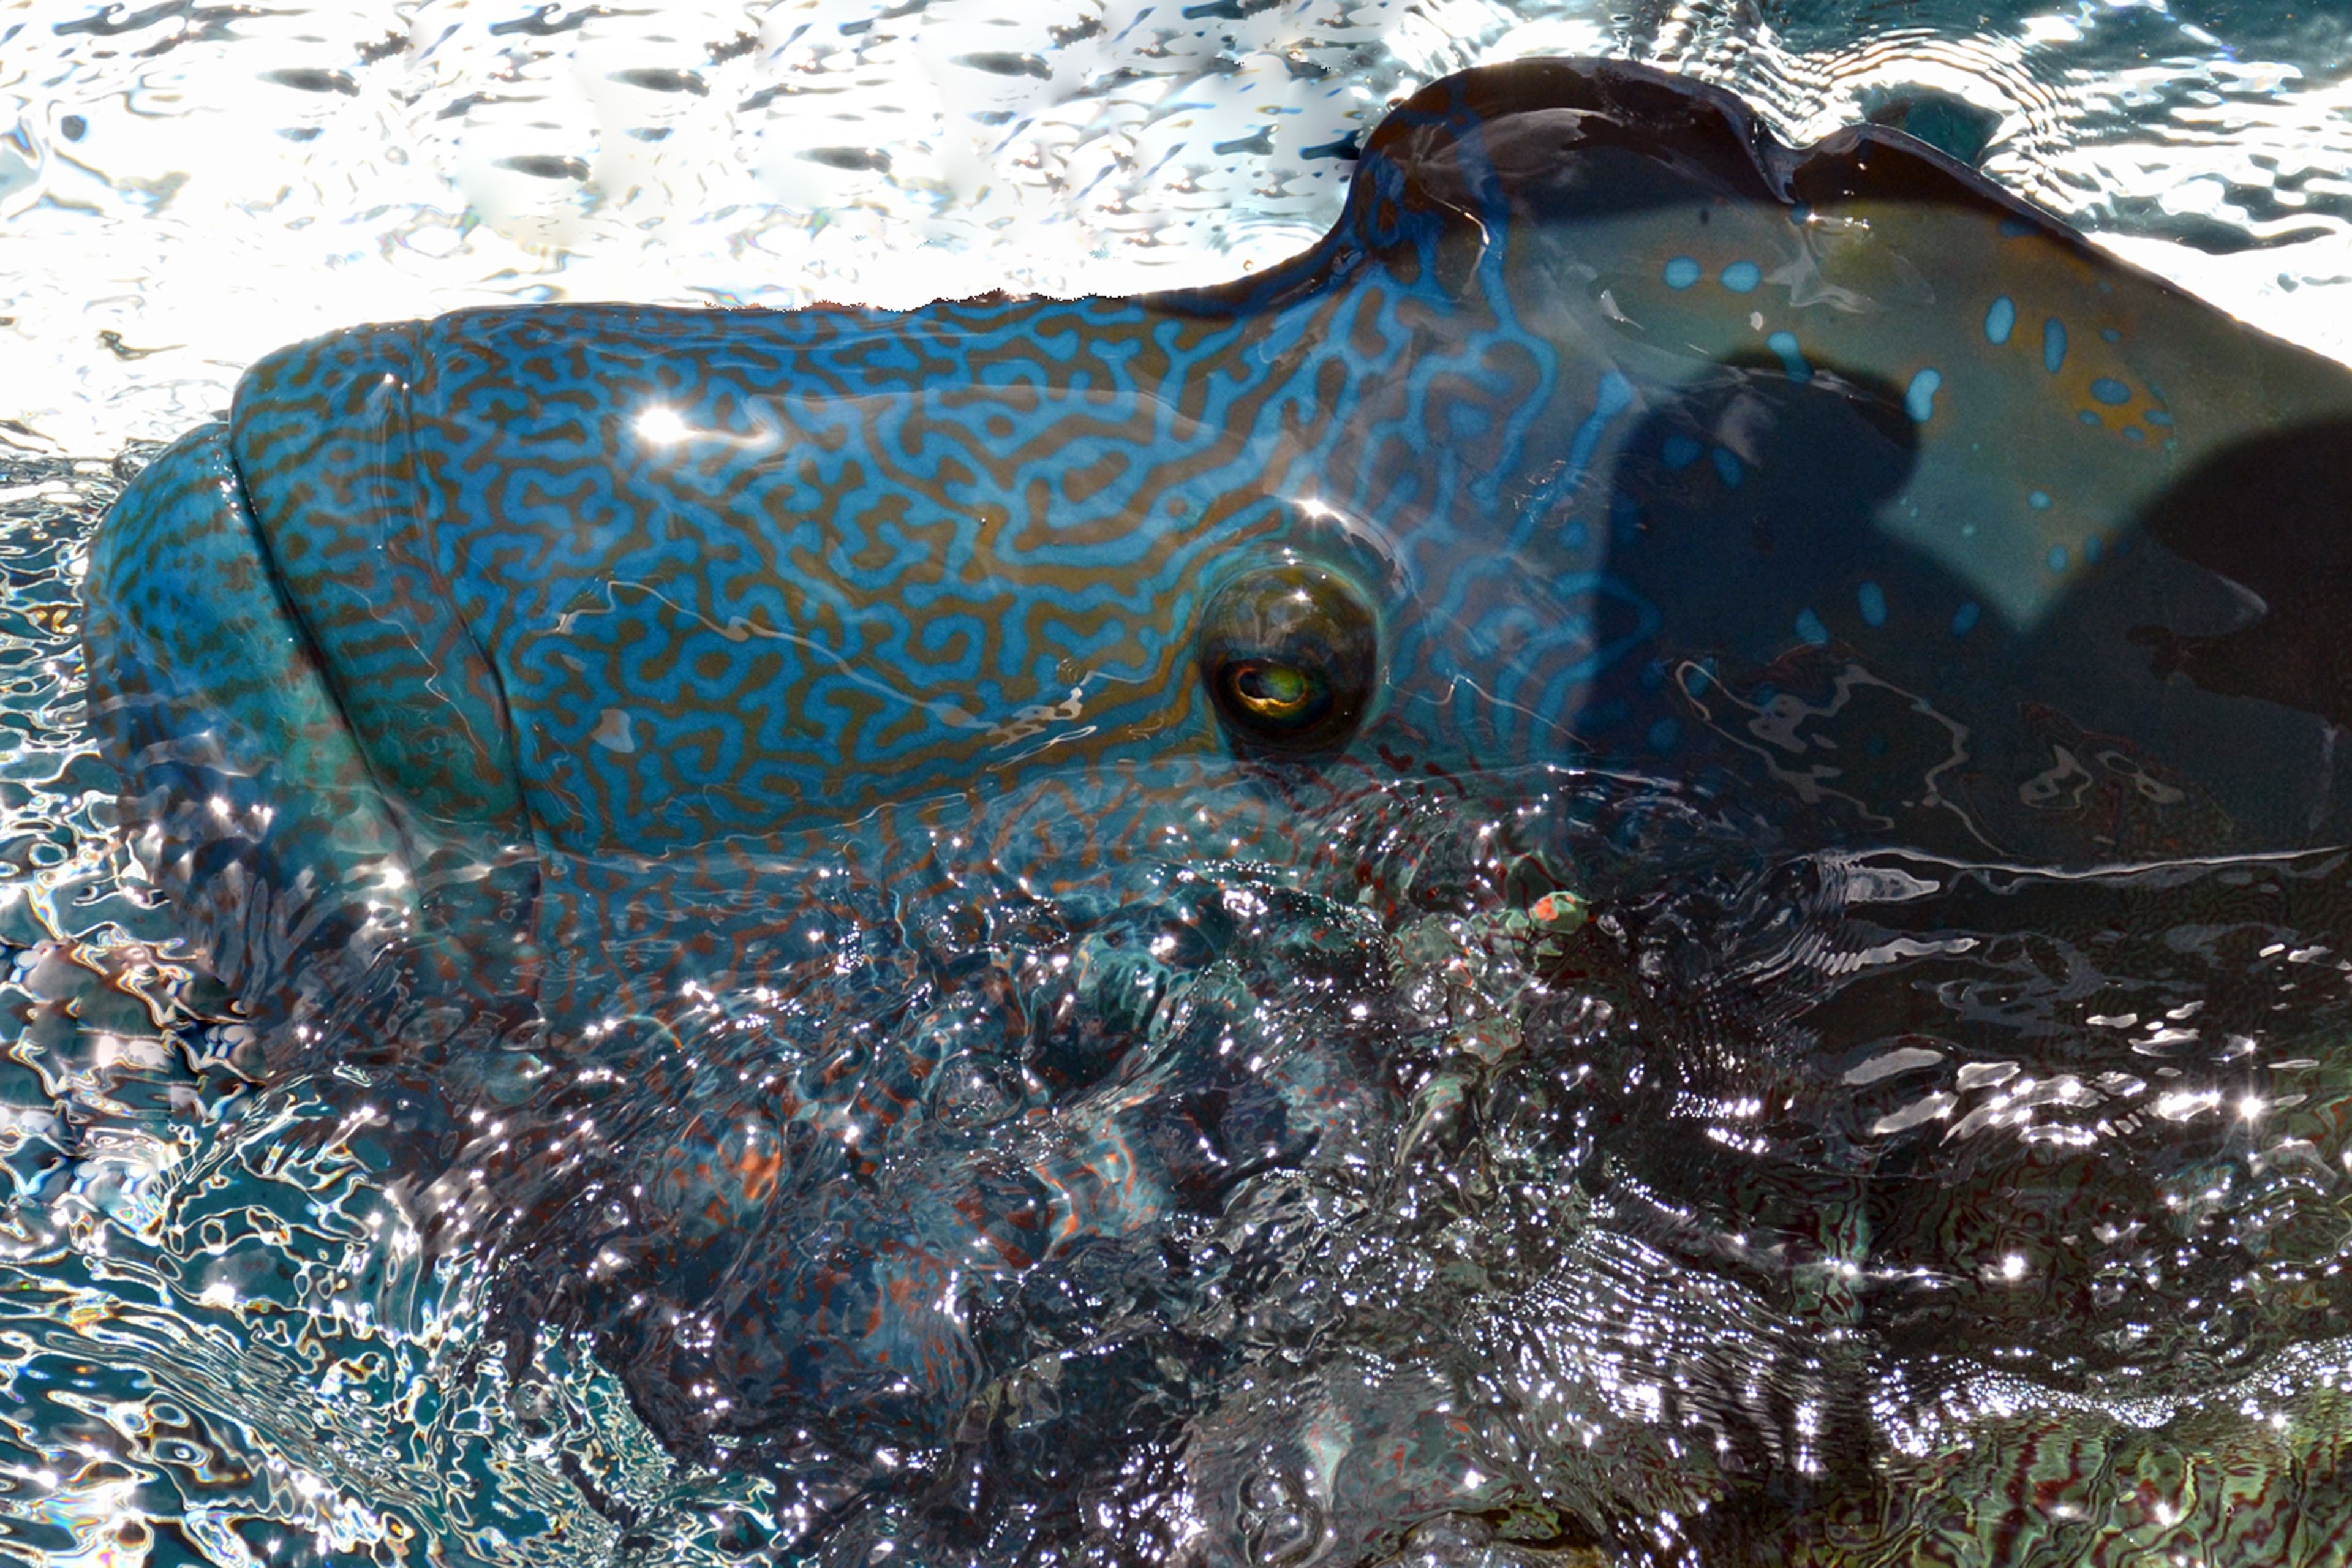
sea, animal, underwater, biology, fish, close, eye, huge, curious, humphead wrasse, marine biology